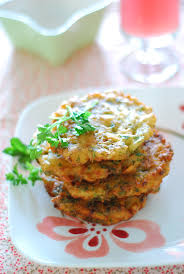
Yemek: mucver